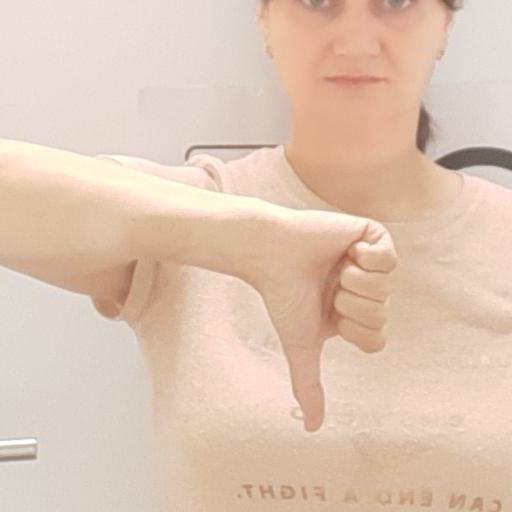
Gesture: dislike